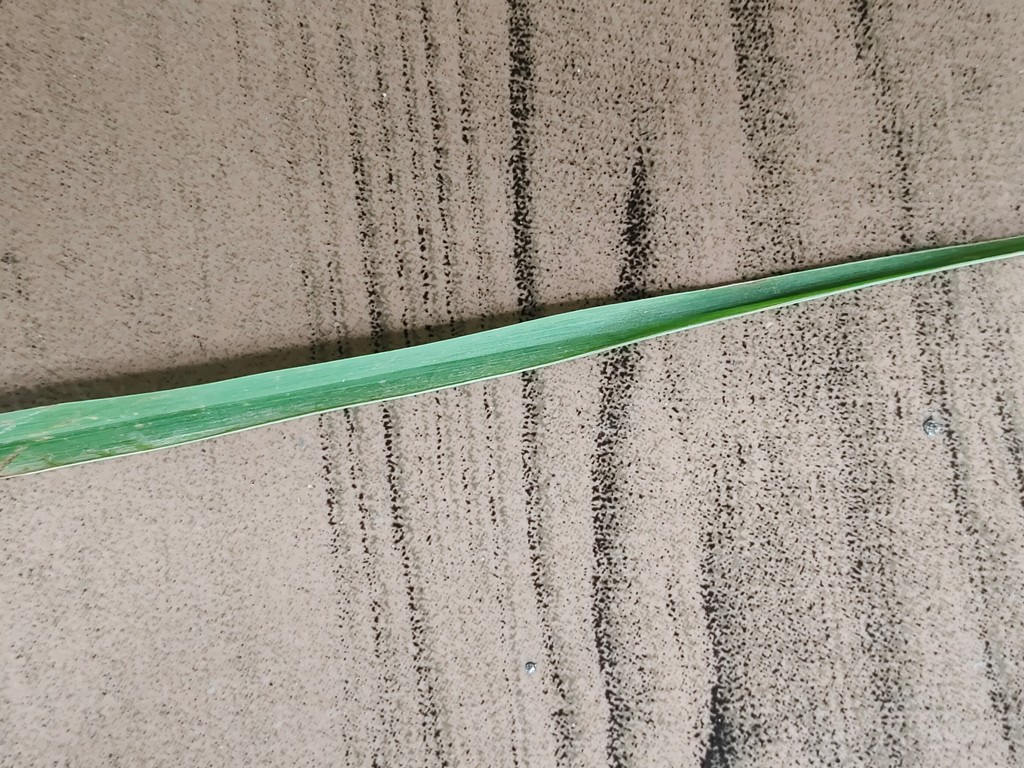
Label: Unhealthy